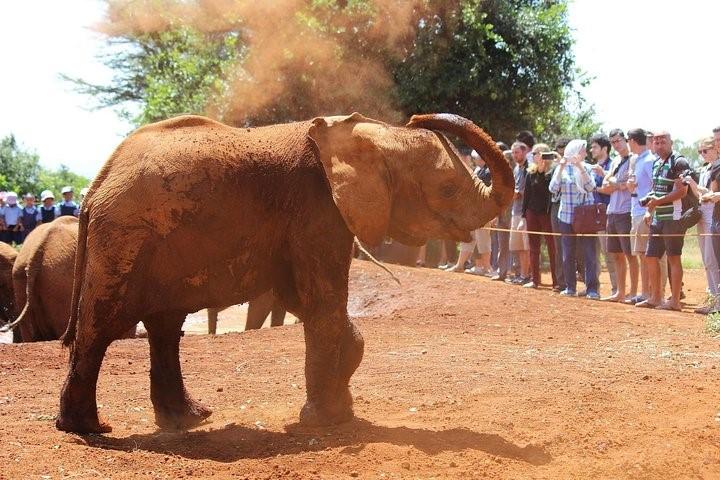
Wanyama wa porini ambao ni tembo wenye umbo na uzito mkubwa,wakiwa ndani ya uzio ambapo wamezungukwa na watalii mbalimbali, wakiwa wanawatazama wakiwapiga picha kama kivutio.